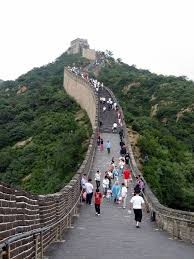
Landmark: Great Wall of China